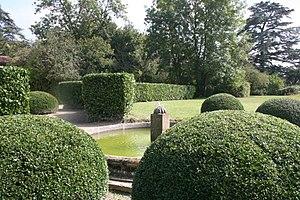
Les boules de buis des jardins de La Croze
Les Jardins de La Croze se composent d'un parc à l'anglaise, d'un jardin régulier, d'un potager à la française, d'un verger et de quatre roseraies. Ces jardins privés sont situés à Billom en Auvergne, dans le parc naturel régional du Livradois-Forez. Entre autres points remarquables, il compte des arbres bicentenaires, un tapis de cyclamens sauvages, et deux chenils en hémicycle.